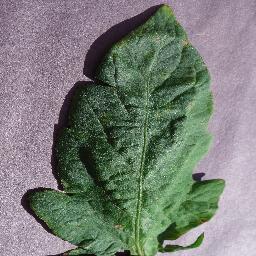
Label: Tomato___Target_Spot